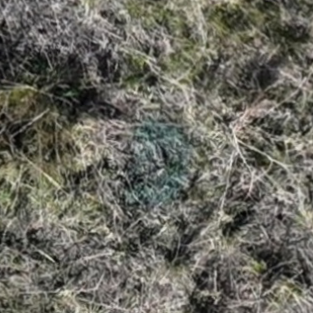
Month: october
Dye color: blue
Dye concentration: low